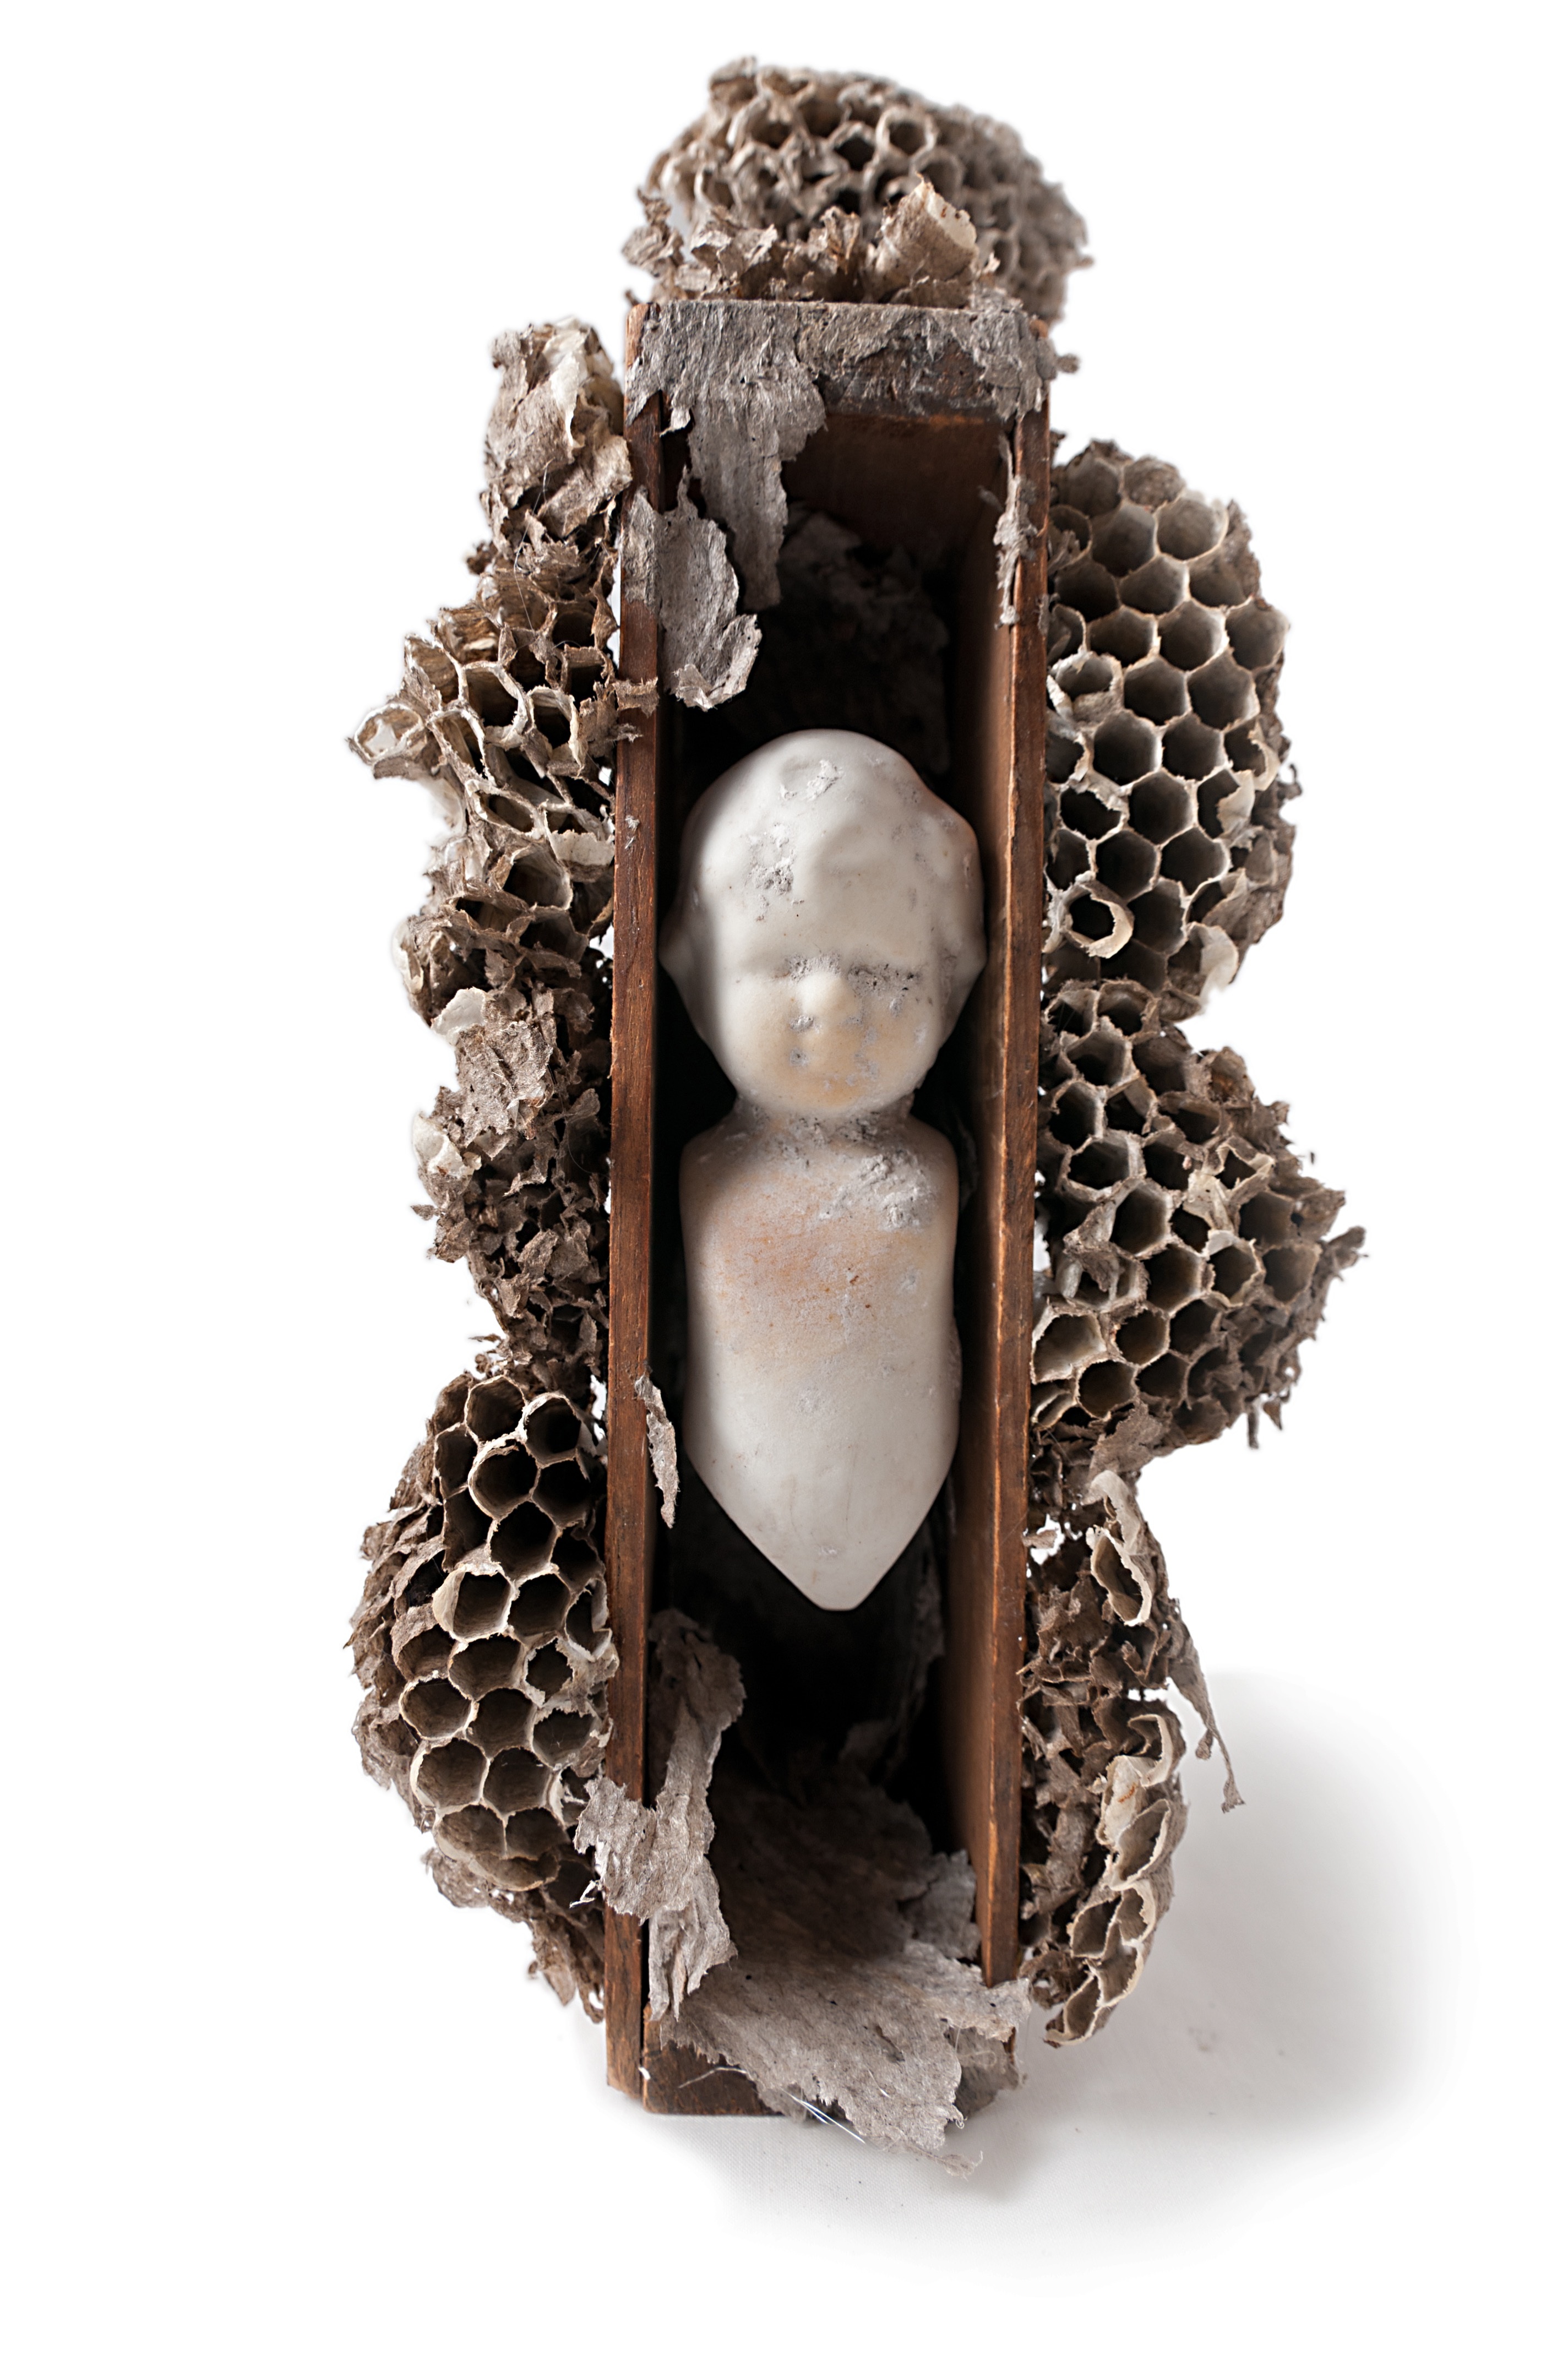
lighting, christmas decoration, sculpture, doll, art, figurine, wasp nest